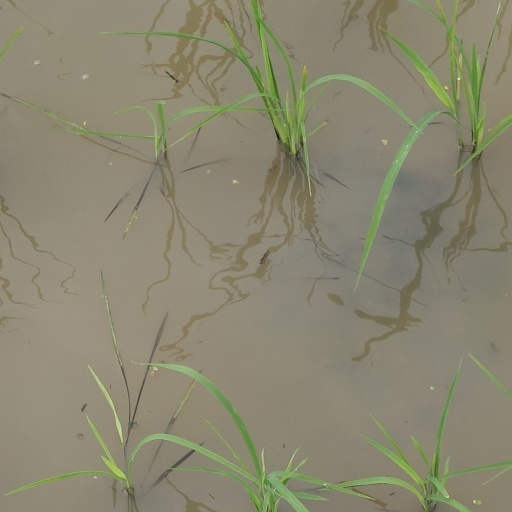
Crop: rice